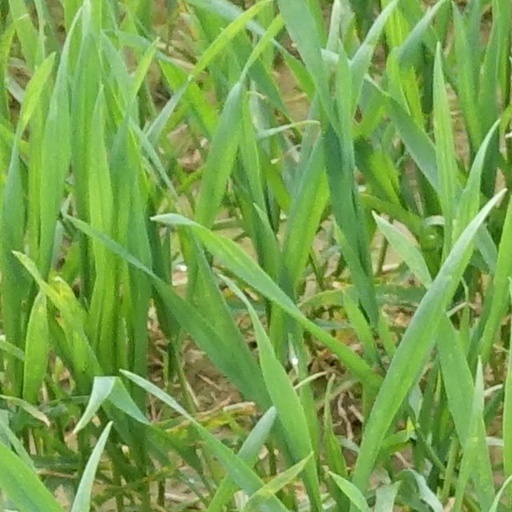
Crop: wheat